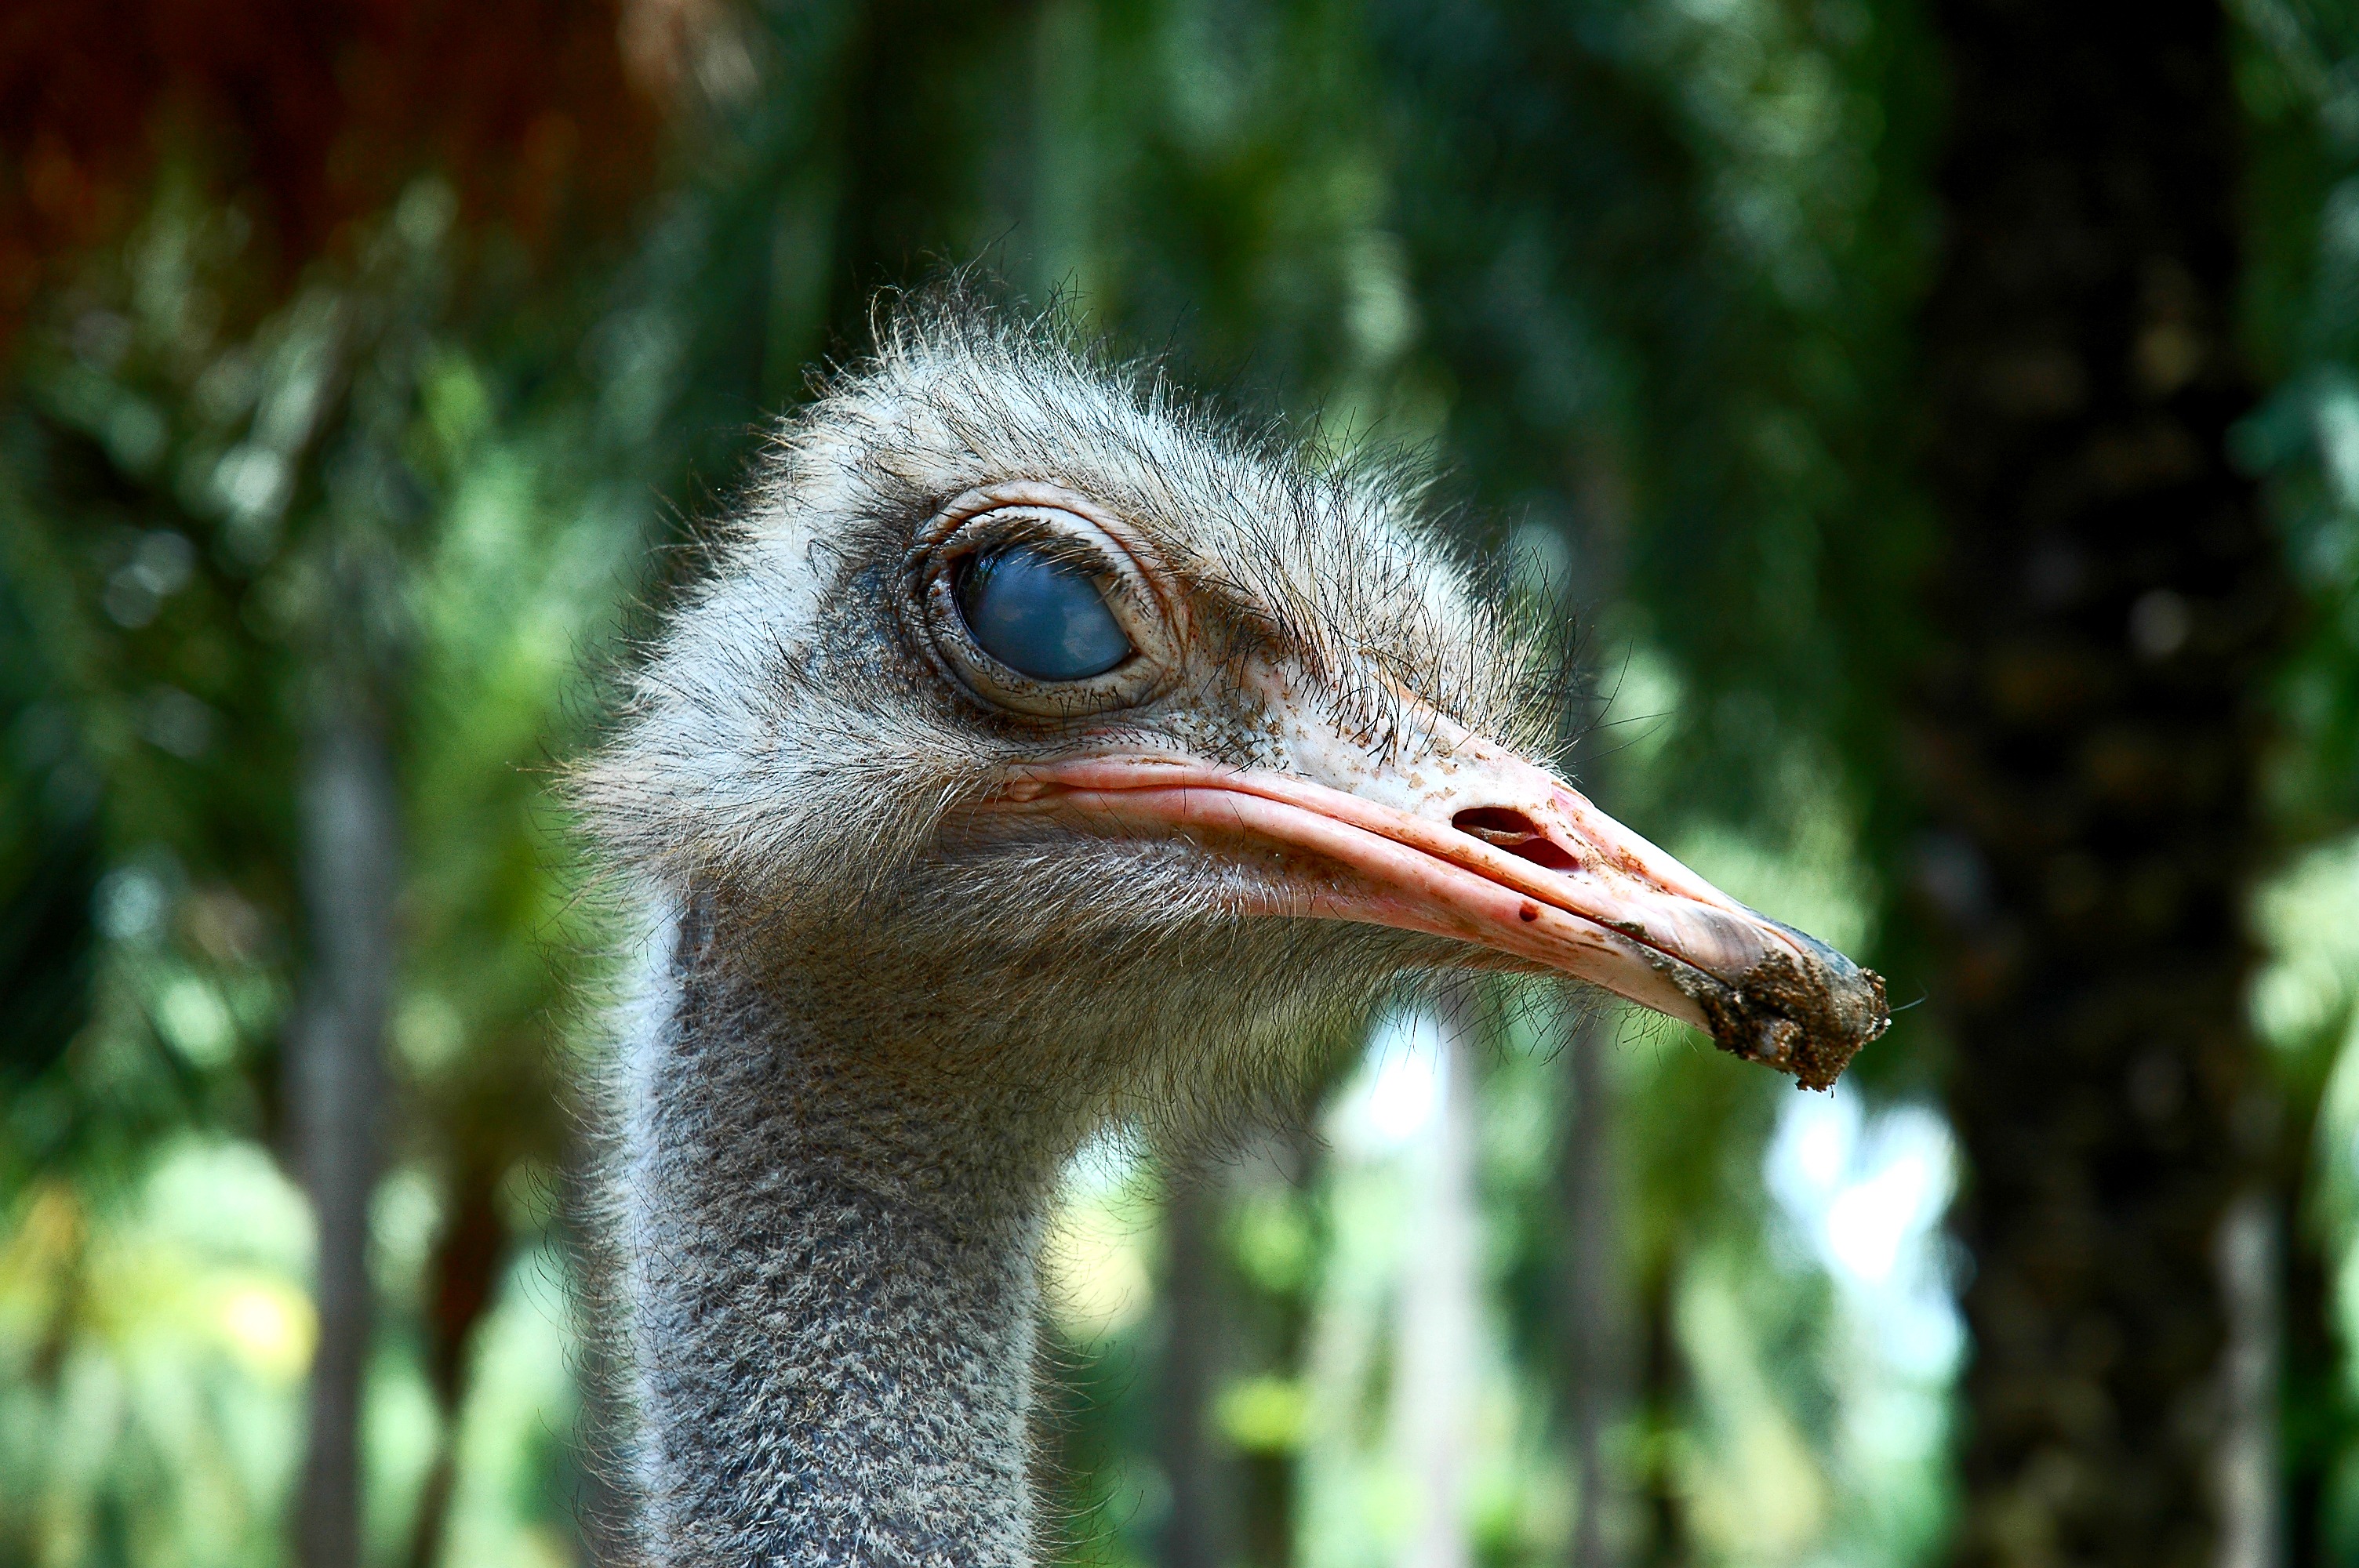
nature, bird, wildlife, bouquet, portrait, beak, ostrich, fauna, close up, emu, vertebrate, ratite, flightless bird, cassowary, casuariiformes